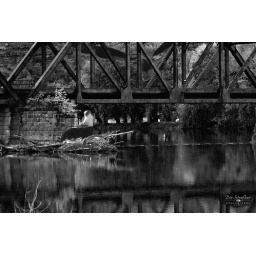
Big freakin bird nesting by the train bridge at the Susquehanna River